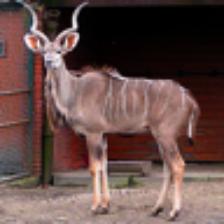
Label: NonHuman